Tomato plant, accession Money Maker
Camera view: bottom (45 deg); turntable rotation: 330 degrees
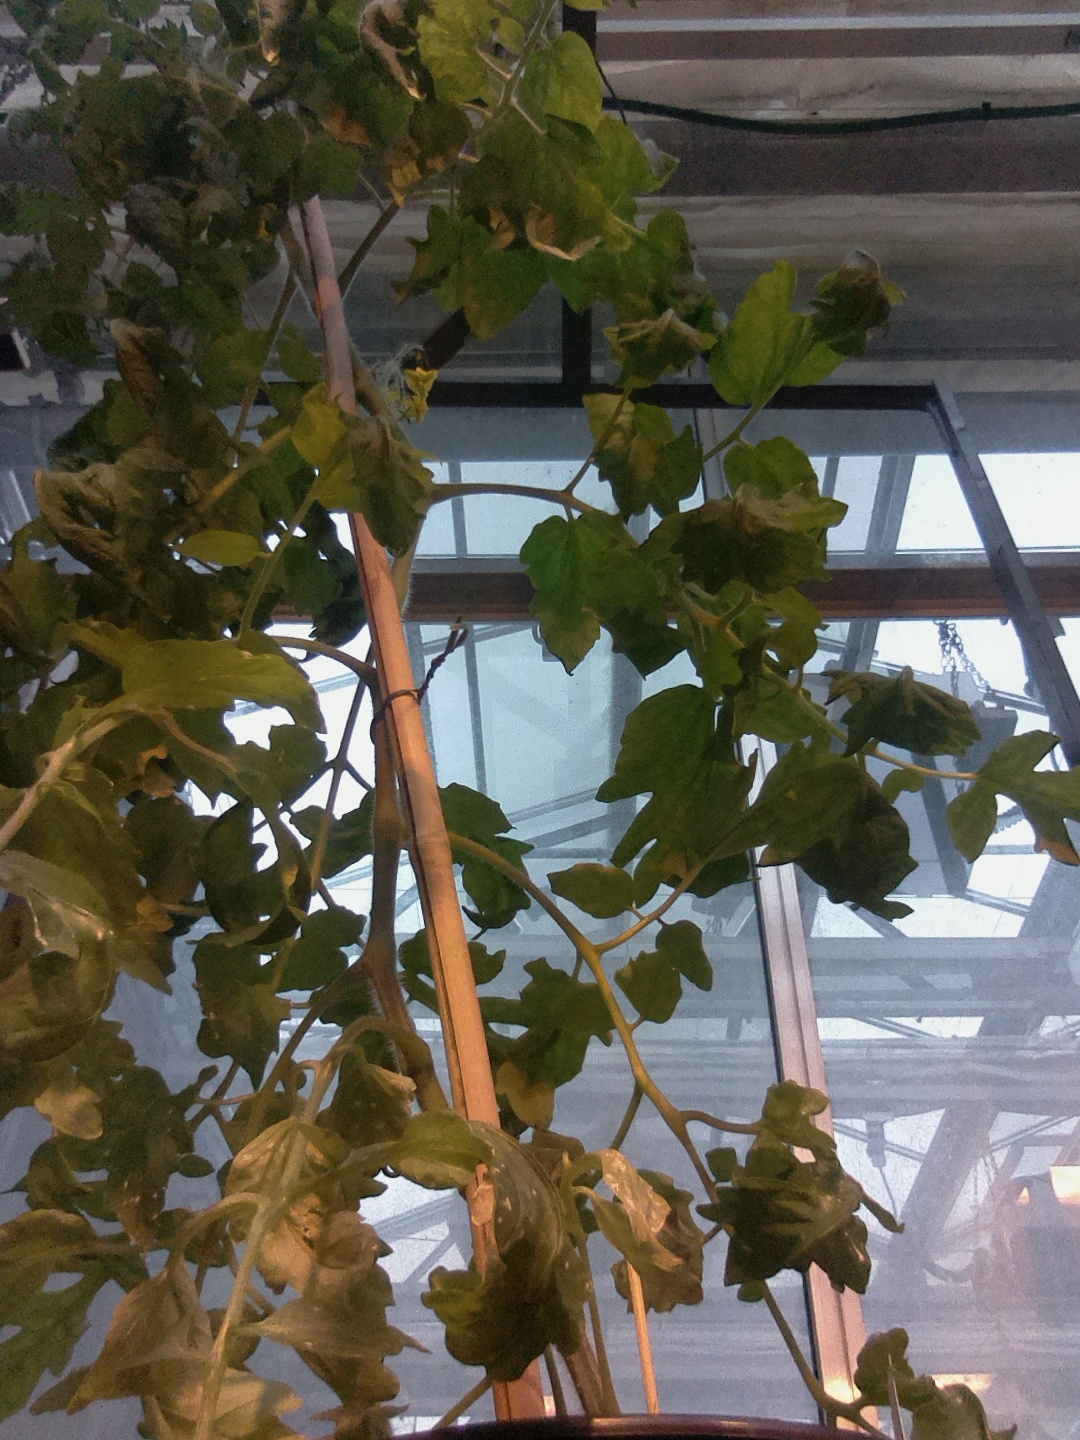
BBCH growth stage 70: Fruits at the main stem or branches visibles